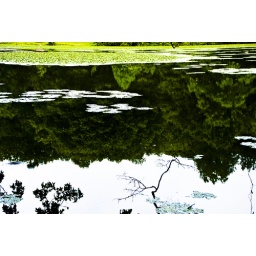
The sky in the water